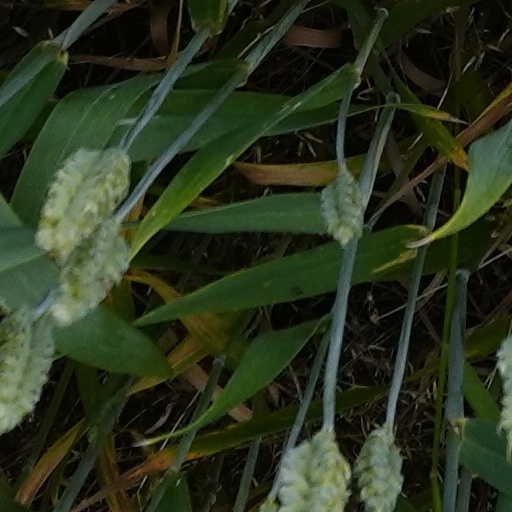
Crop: wheat